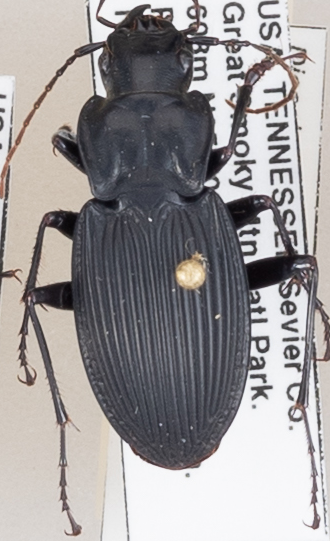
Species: Dicaelus teter
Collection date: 2018-06-26
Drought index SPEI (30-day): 0.396
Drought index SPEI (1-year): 0.23
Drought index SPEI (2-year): -0.274